University of Tübingen

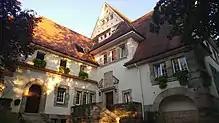
Fraternity house on the "Österberg"

The university is made up of seven faculties, some of which are subdivided into further departments.